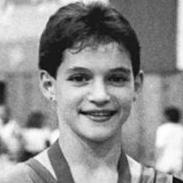
Age: 13